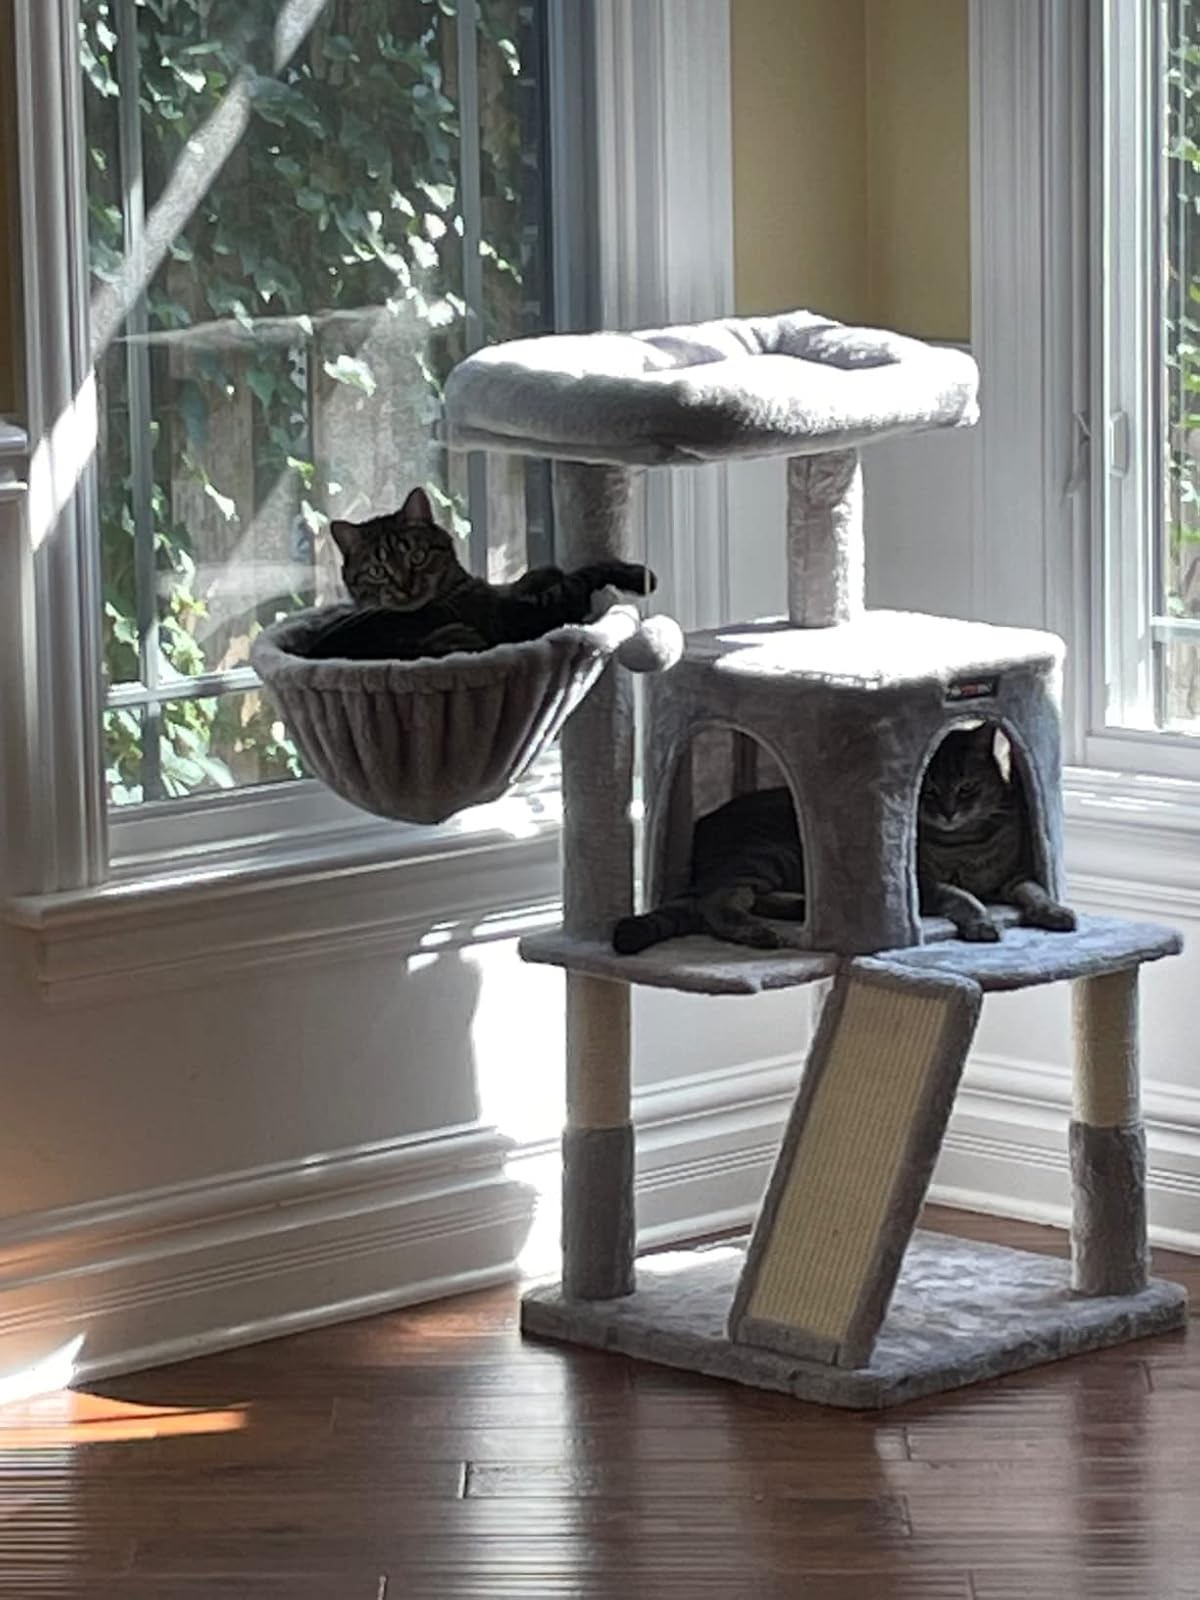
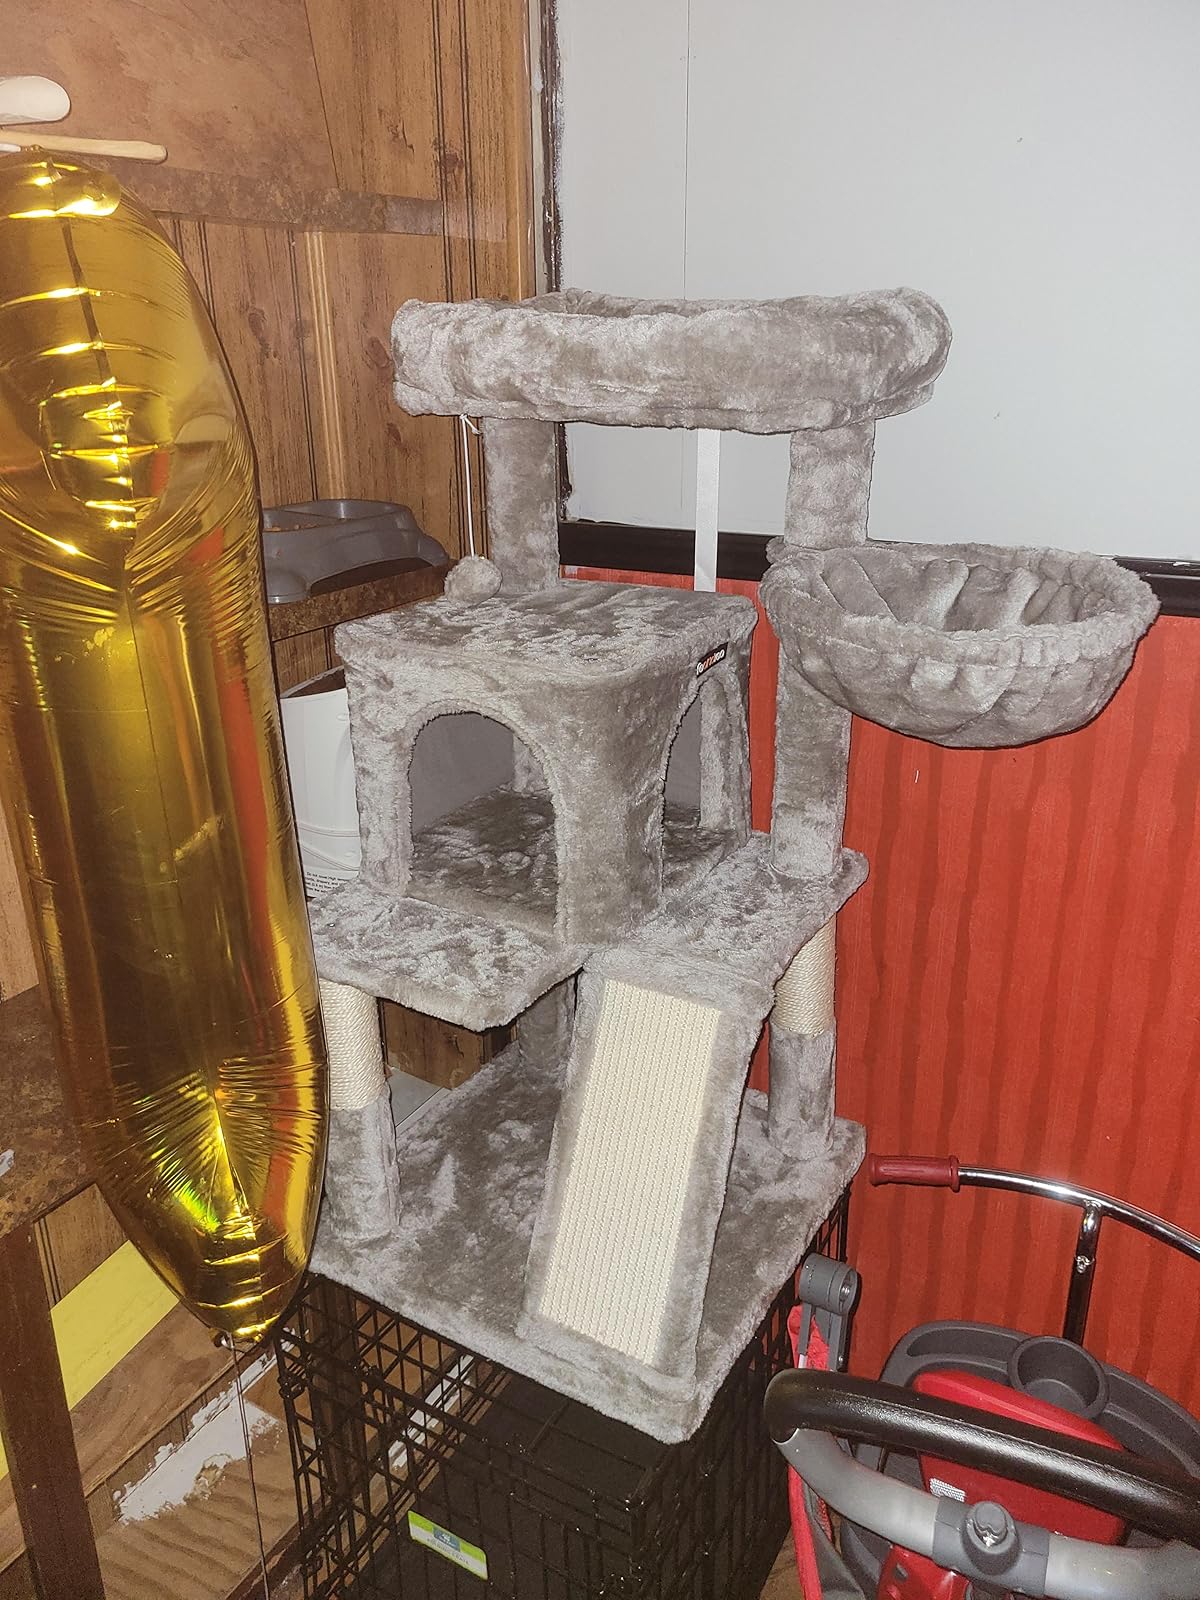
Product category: items_cat tree
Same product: yes